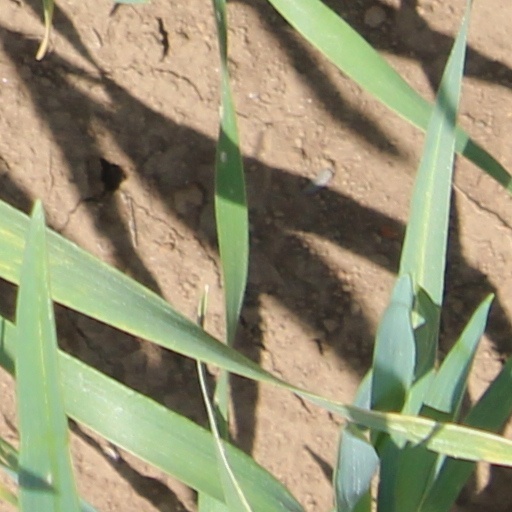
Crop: wheat